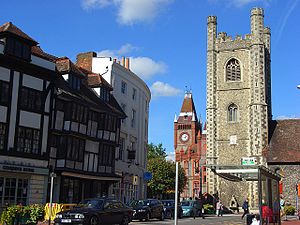
Reading
Reading er den ceremonielle hovedby i grevskabet Berkshire i England. Selve byen har 162.666 indbyggere, men inklusive det omkringliggende byområde er indbyggertallet omkring 227.887. I middelalderen var Reading en meget vigtig by, men i 1600-tallet oplevede byen en stor økonomisk nedgang. I dag er Reading dog ved at være på fode igen. Flere it-firmaer har her deres europæiske hovedsæder. Desuden er byen et centrum for bl.a. forsikring og uddannelse. Derudover er byen også kendt for sit fodboldhold, Reading F.C., og sin musikfestival, som er en del af Reading- og Leeds-festivalerne.